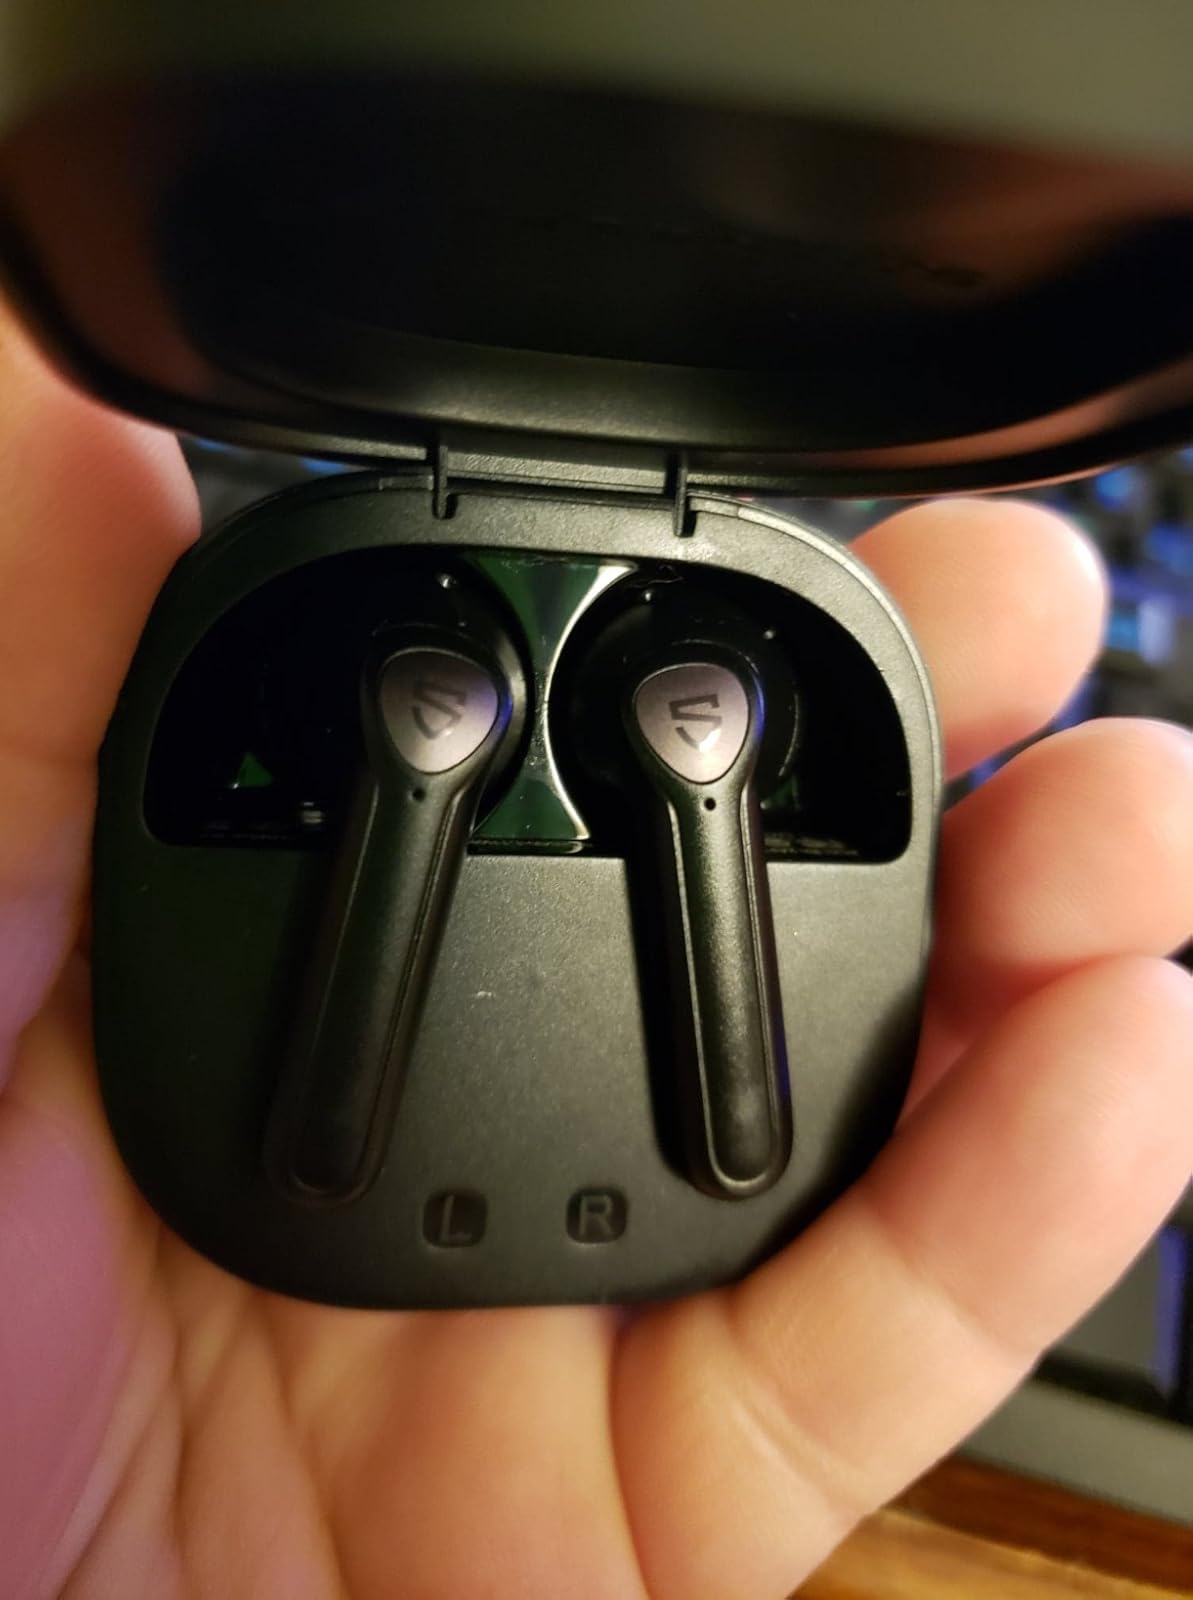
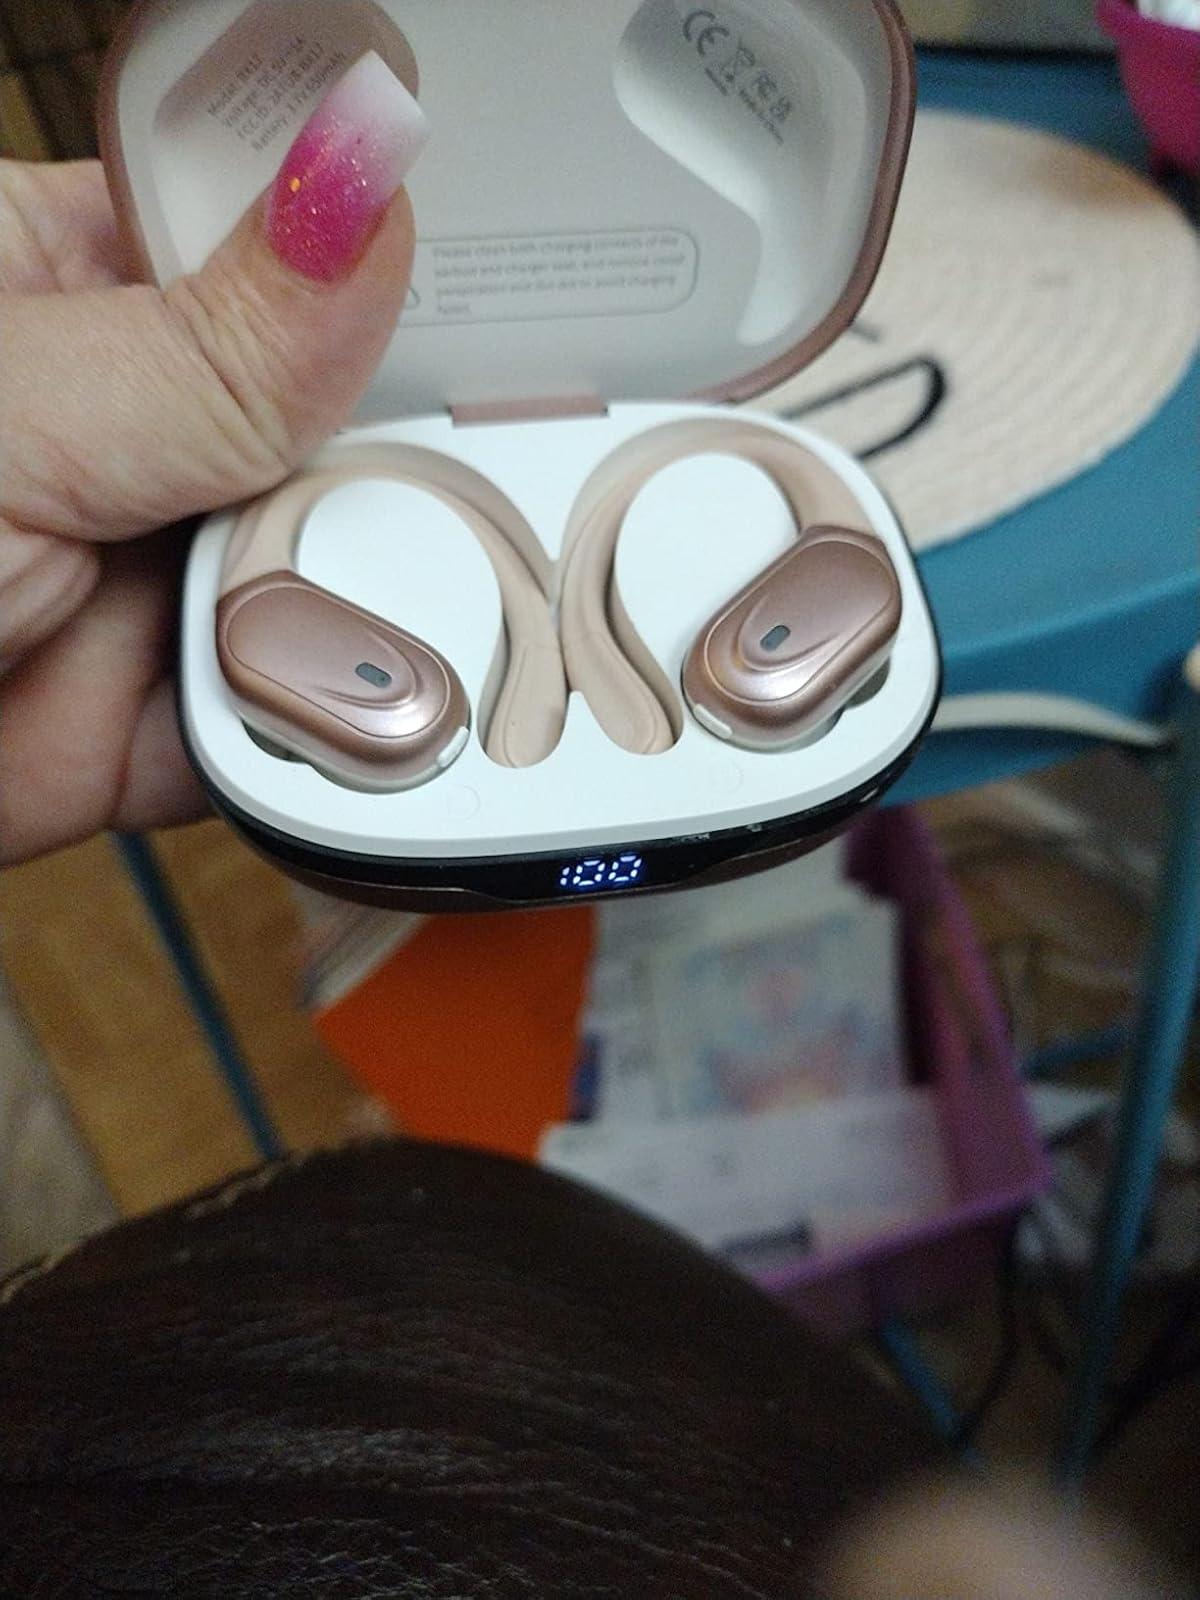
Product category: earbuds
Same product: no